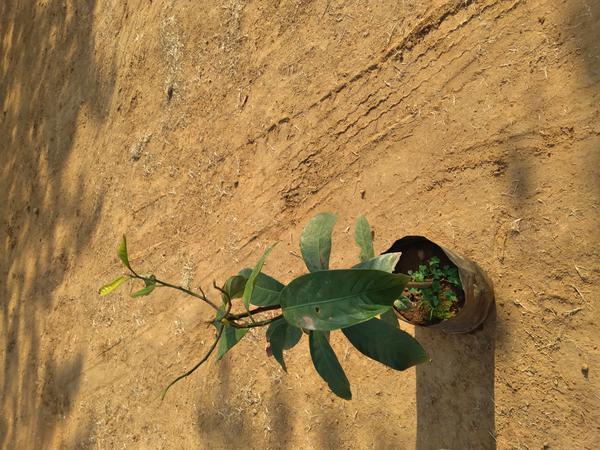
Plant: Mango